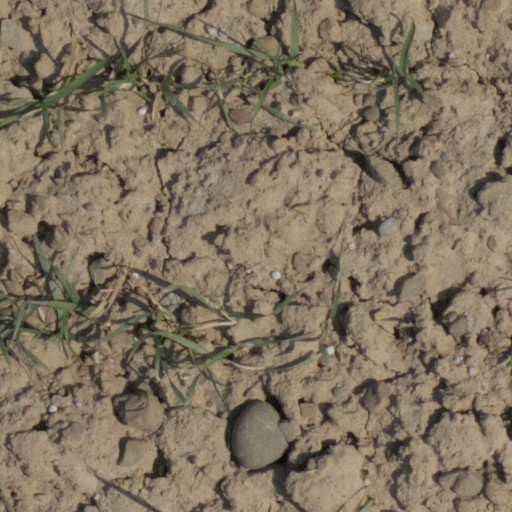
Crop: wheat